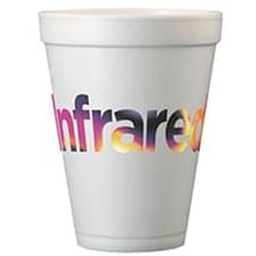
Label: paper